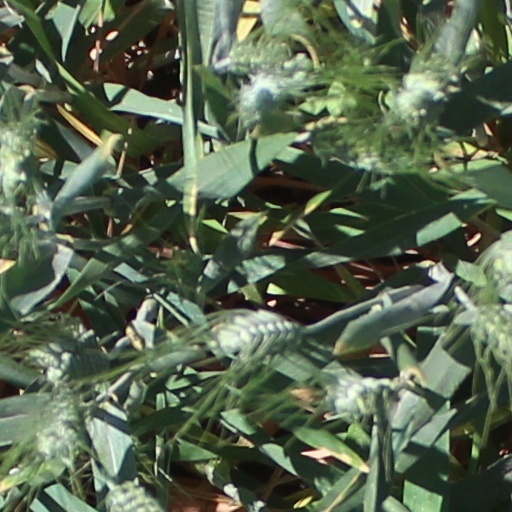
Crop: wheat